Tubal-cain

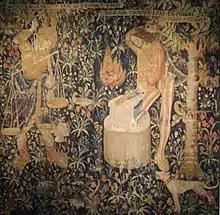
Tubal-cain in his forge. Tapestry, Musée de Cluny – Musée national du Moyen Âge

Tubal-cain or Tubalcain ( – "Tūḇal Qayīn") is a person mentioned in the Bible, in , named therein as the first blacksmith. He is stated as the "forger of all instruments of bronze and iron". A descendant of Cain, he was the son of Lamech and Zillah. Tubal-cain was the brother of Naamah and half-brother of Jabal and Jubal.